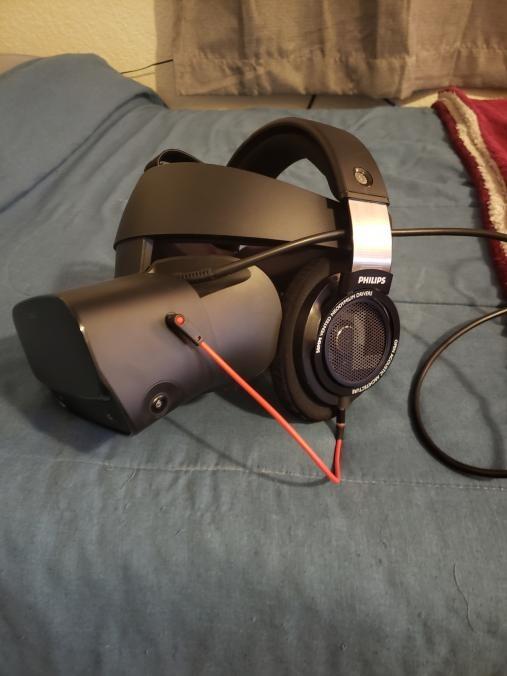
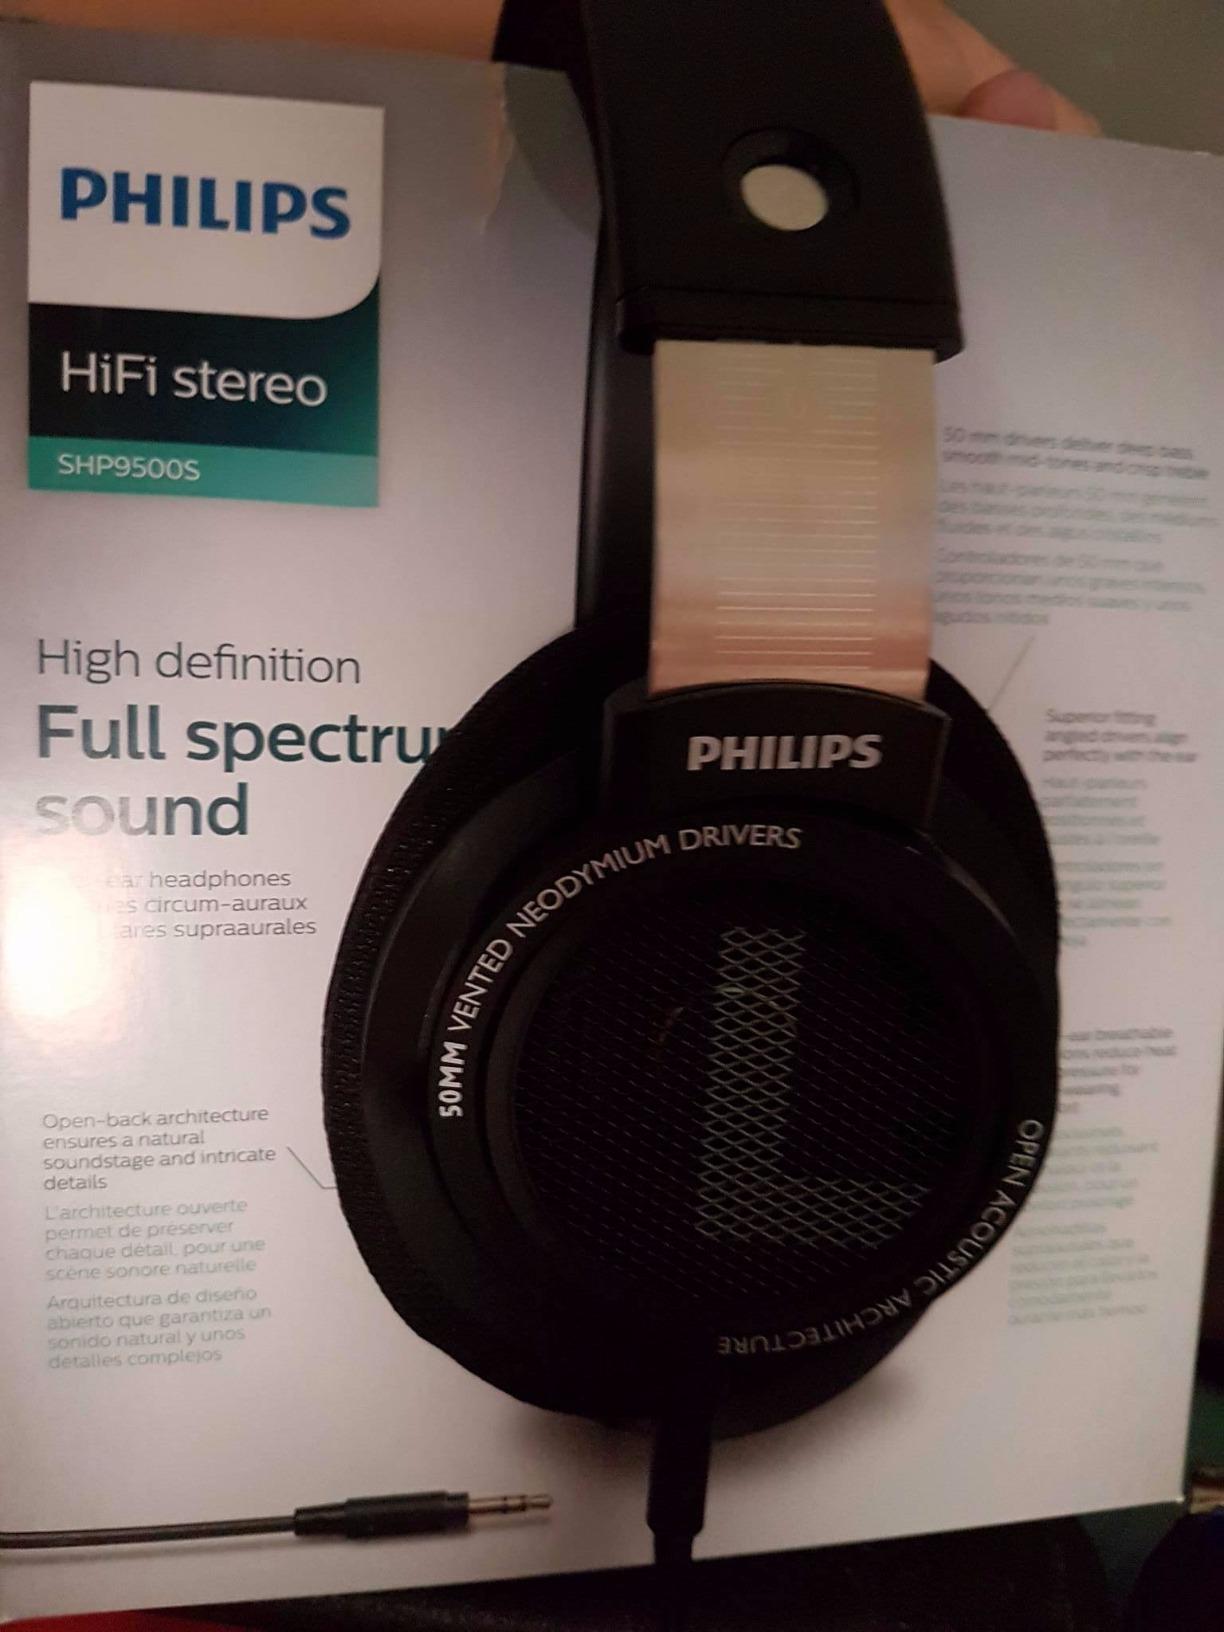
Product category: headphones
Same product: yes